Kolo Touré

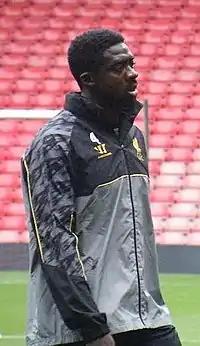
Touré with Liverpool in 2013

On 28 May 2013, Liverpool announced that an agreement had been reached in principle to sign Touré on a free transfer from Manchester City. On 2 July he was unveiled as Liverpool's first signing of the window and was handed the number 4 shirt. He signed a two-year contract. He made his Premier League debut for Liverpool on 17 August 2013 in a 1–0 victory over Stoke City at Anfield. On 2 February 2014, in a match against West Bromwich Albion he passed straight to opponent Victor Anichebe, who scored an equaliser. Twelve days later, he scored an own-goal in a match against Fulham, which eventually Liverpool won thanks to a late penalty from skipper Steven Gerrard. Liverpool were in contention to win the league title in 2013–14, which eventually went to Manchester City; had he won, Touré would have been the first player in English football since World War II to win the league with three clubs.